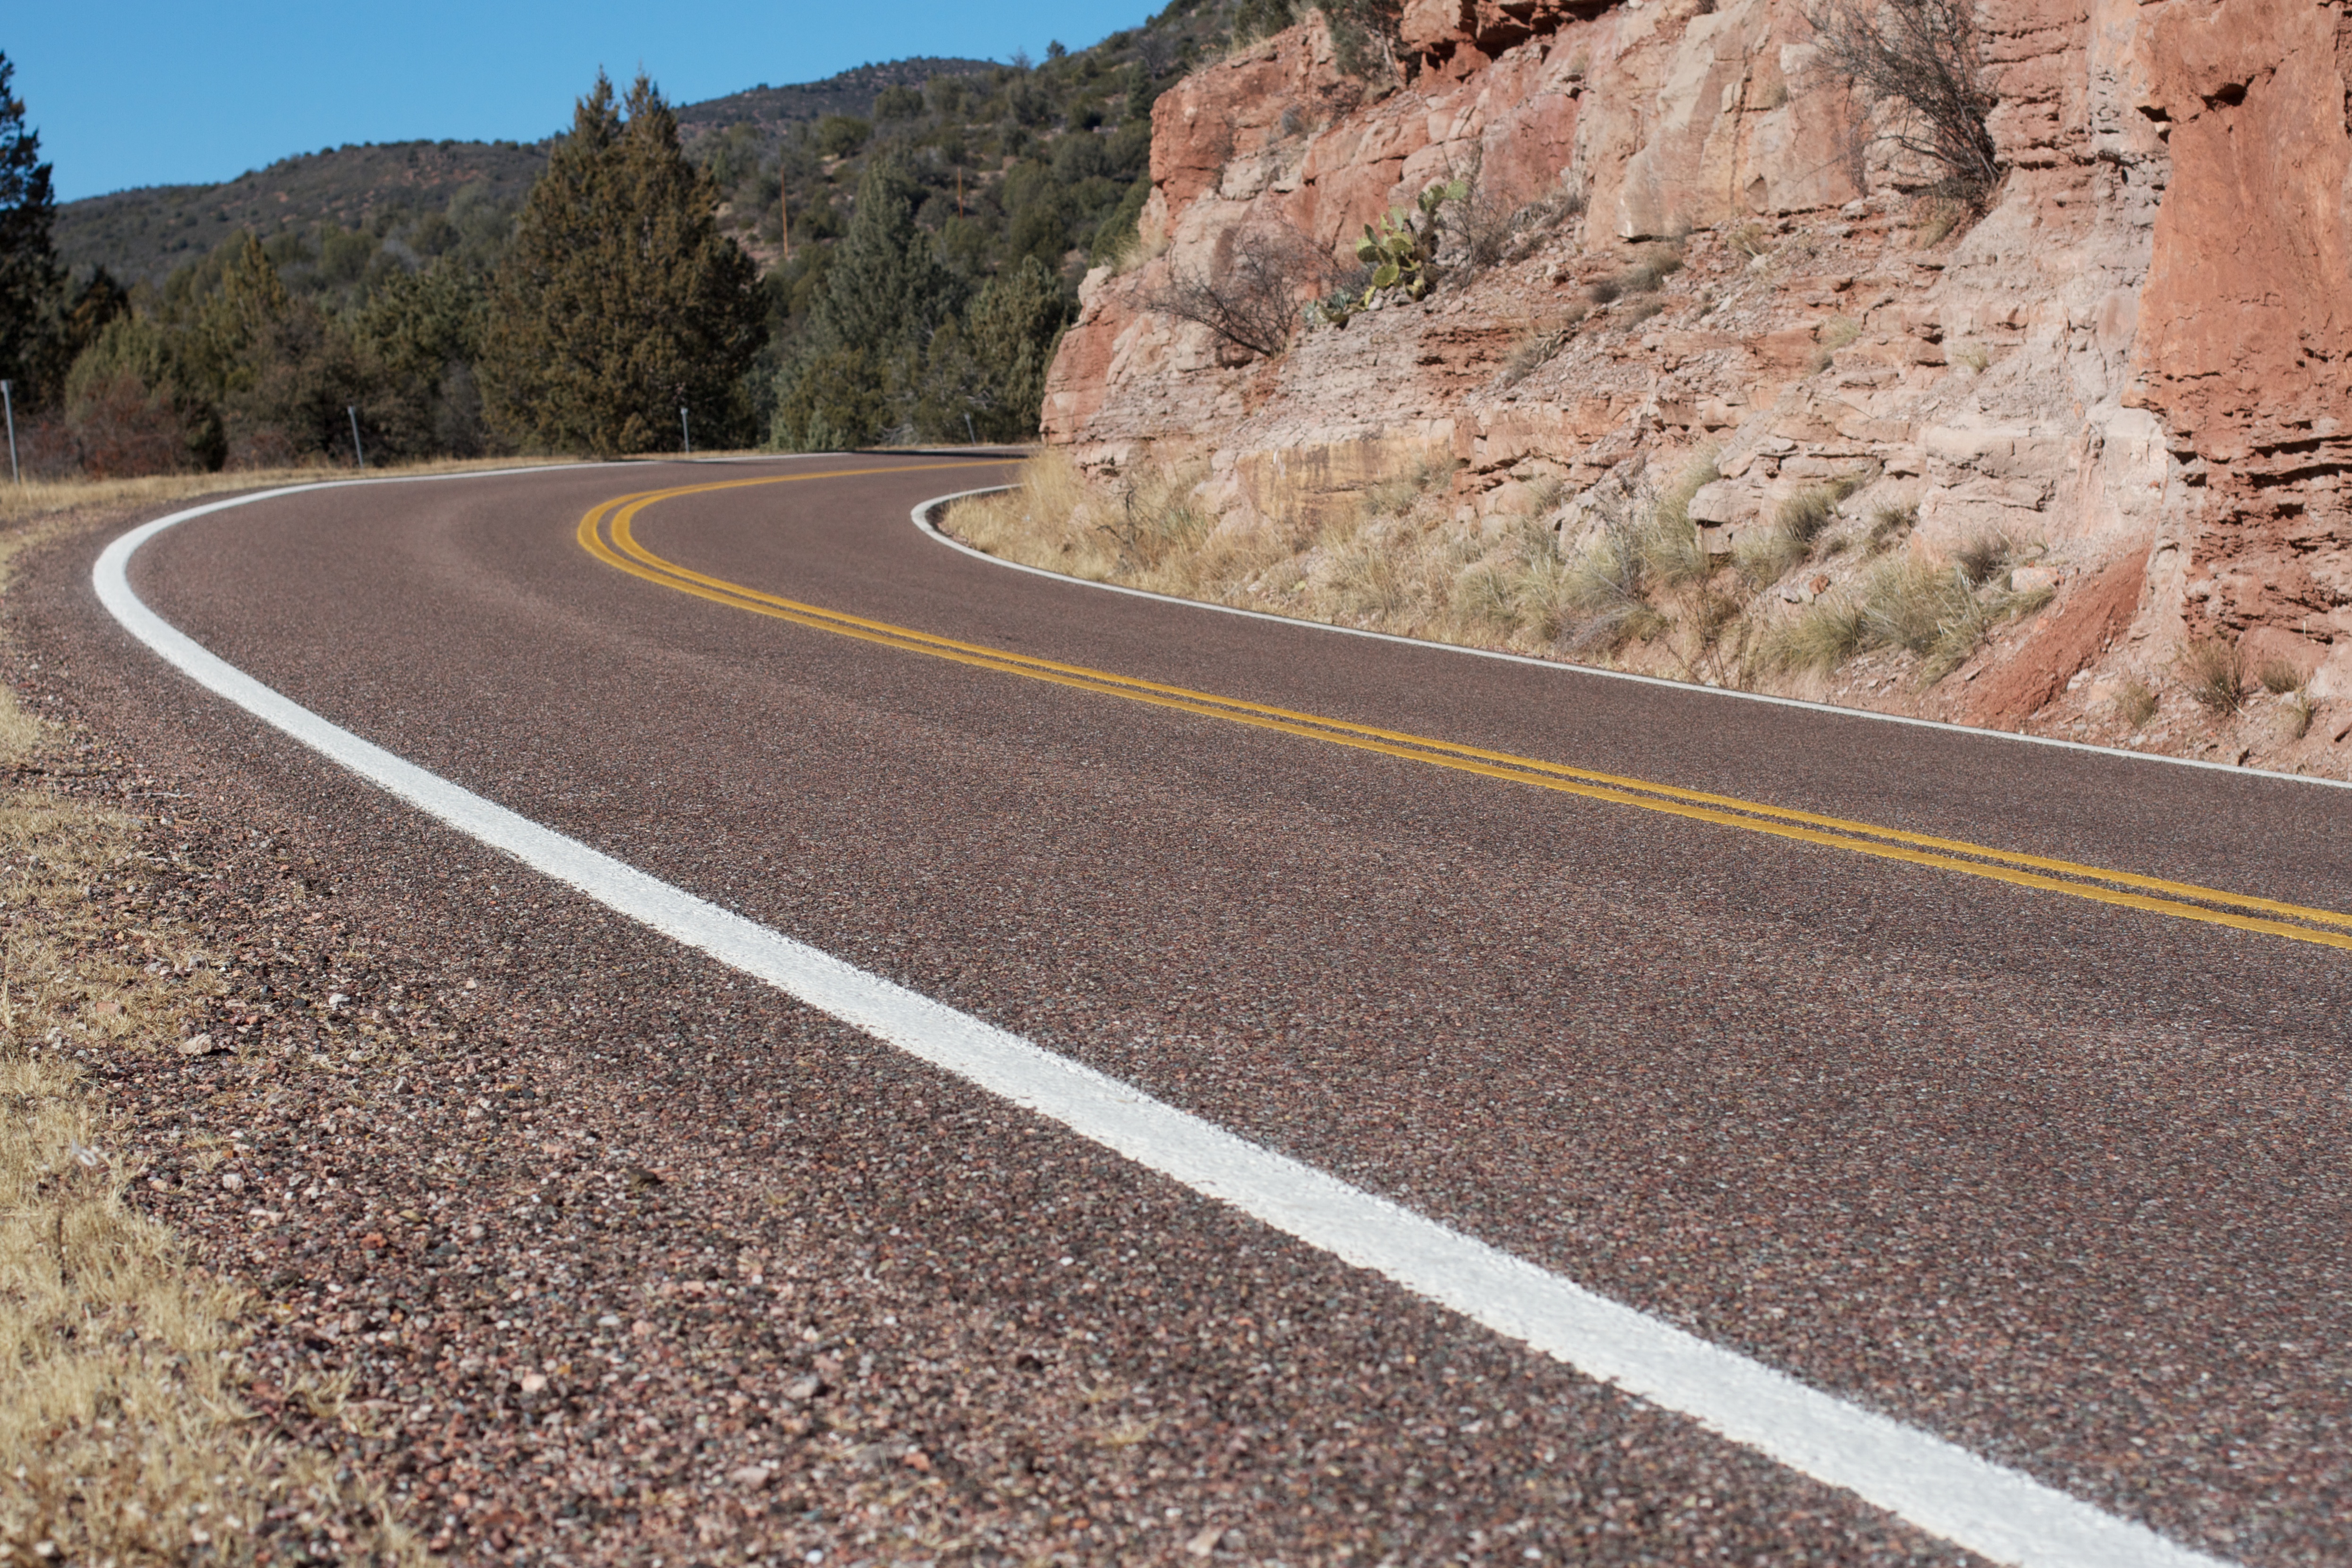
road, highway, asphalt, soil, lane, infrastructure, race track, road surface, nonbuilding structure